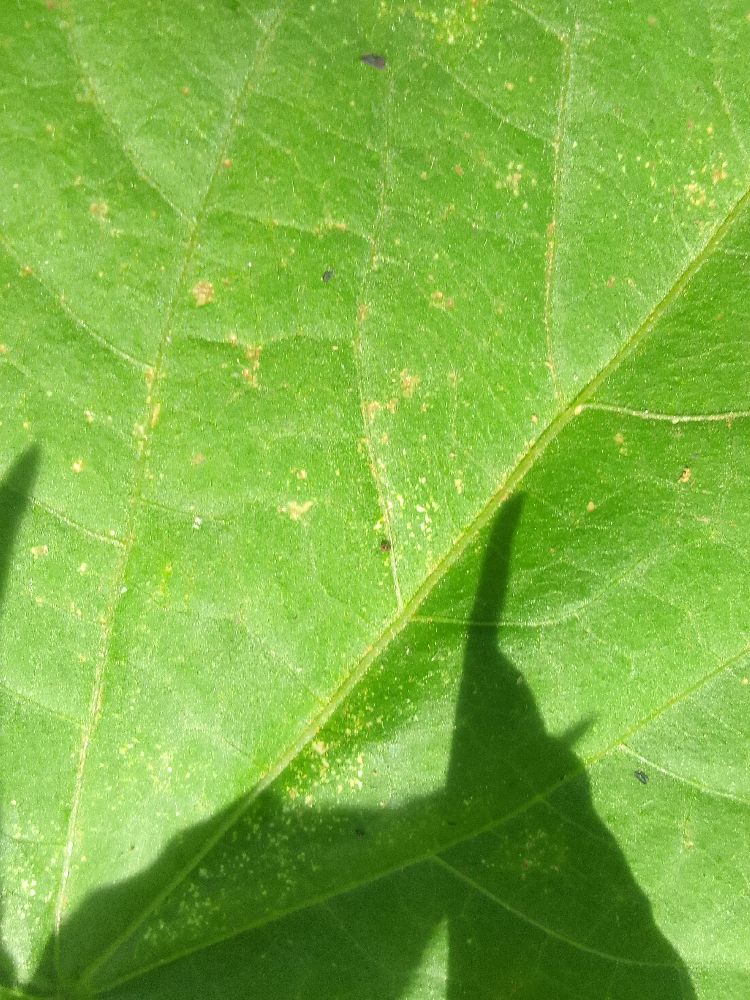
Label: healthy